List of uses of CS gas by country

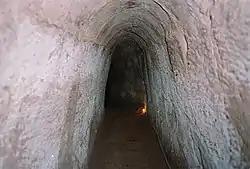
CS was used during attempts to flush the Viet Cong from their tunnels in the Vietnam War.

CS gas has been used in spray form by many police forces as a temporary incapacitant and to subdue attackers, persons, or civil protestors. Officers who are trained in the use and application of CS spray are routinely exposed to it as part of their training. It has also been used in criminal attacks in various countries.